Palermo FC

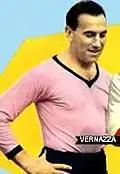
Palermo goalscorer, Santiago Vernazza

The club could not finish the 1942–43 season due to the outbreak of World War II. At the same time, the pink-and-black colours were chosen because Sicily became a "war zone". After the conflict, the club changed its name to US Palermo.